Robert Cambert

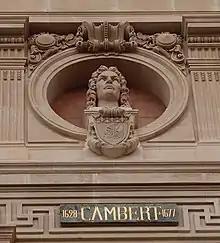

Robert Cambert (c. 1628–1677) was a French composer principally of opera. His opera "Pomone" was the first actual opera in French.